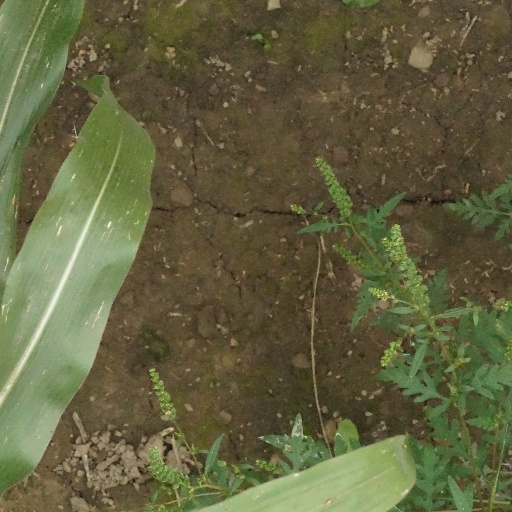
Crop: maize; corn